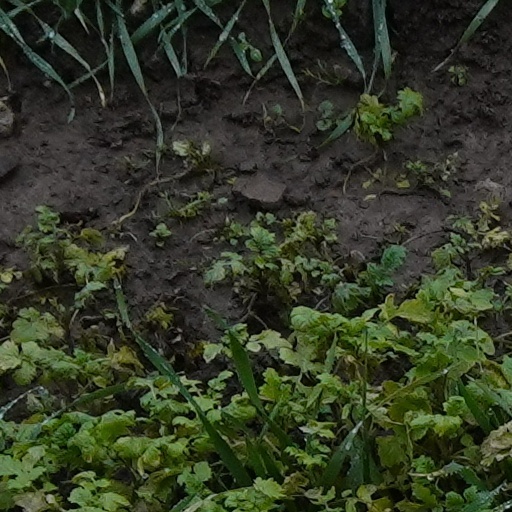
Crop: wheat